Boston University

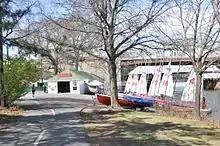
BU Sailing Pavilion

Boston University is home to several academic journals and publications. The School of Law hosts six nationally recognized law journals: the "Boston University Law Review", "American Journal of Law and Medicine", "Review of Banking & Financial Law", "Boston University International Law Journal", "Journal of Science and Technology Law", and "Public Interest Law Journal". The School of Education houses the "Journal of Education", which is the oldest continuously published journal in the field of education in the country. In the College of Arts and Sciences, "Studies in Romanticism" is housed at the Department of English and the "Journal of Field Archeology" is housed at the Department of Archeology. The Department of History is affiliated with The Historical Society, which publishes "The Journal of the Historical Society" and "Historically Speaking".